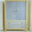
Label: wardrobe